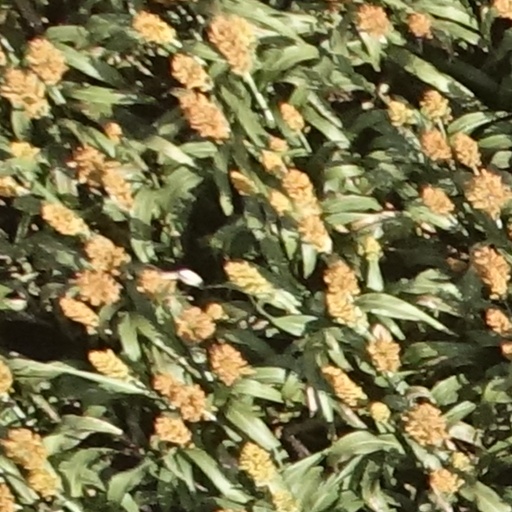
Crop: sorghum